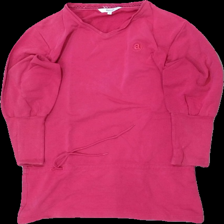
View: front
Type: Dress
Category: Ladies
Brand: Not in the list
Brand text on label: abacus
Colors: Pink
Material: 100% bomull
Pattern: Logo print
Cut: C-collar
Size: M
Season: All
Stains: Minor
Damage: smutsigt och nopprigt på krage
Damage location: top center
Damage 2: luddiga ärmslut
Damage 2 location: middle center
Price range: <50
Recommended usage: Export
Description: klänning med tight midja och broderi tryck